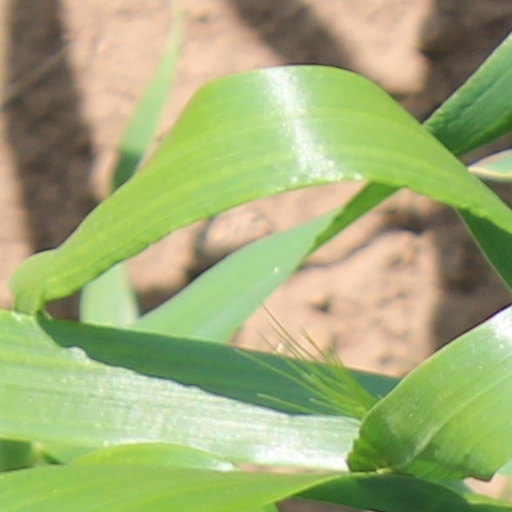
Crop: wheat